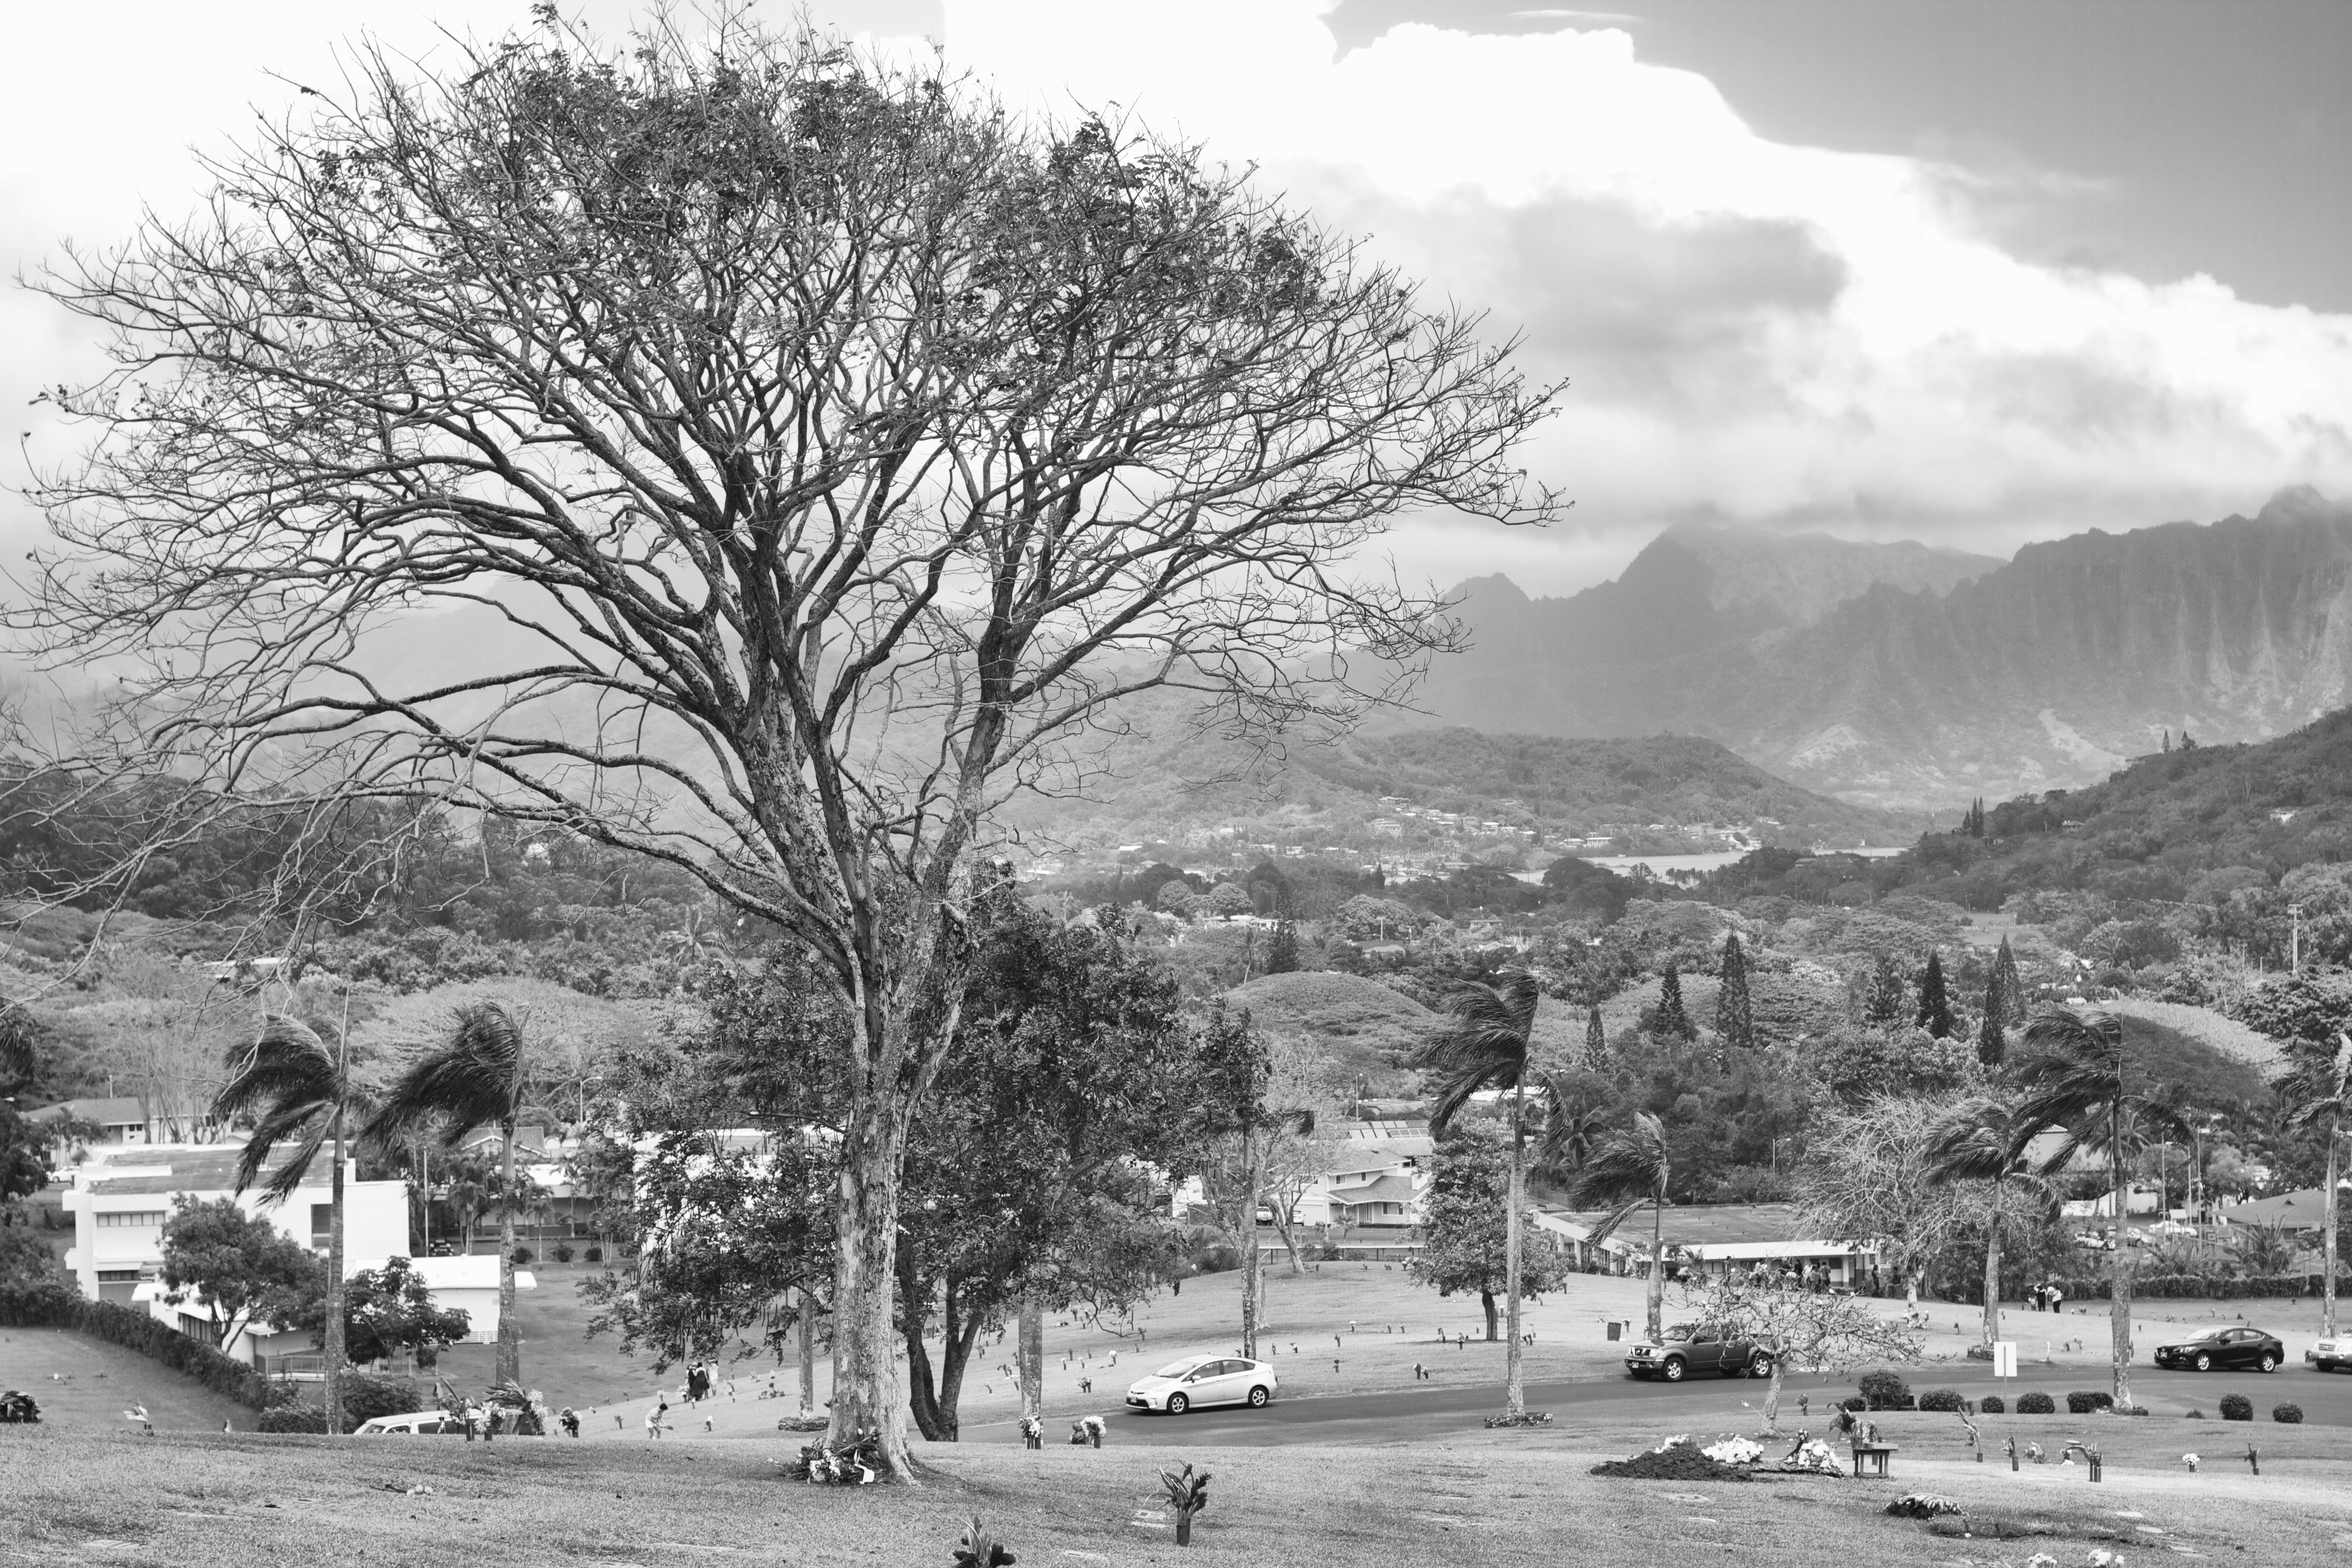
landscape, tree, snow, winter, black and white, photography, suburb, weather, monochrome, rural area, monochrome photography, residential area, atmospheric phenomenon, woody plant